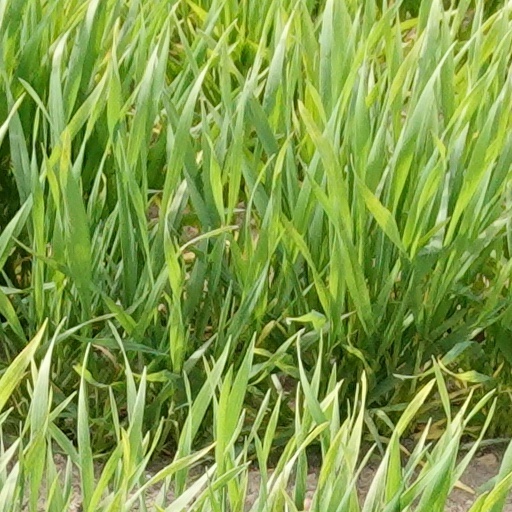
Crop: wheat